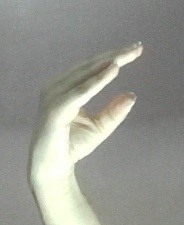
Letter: jeem